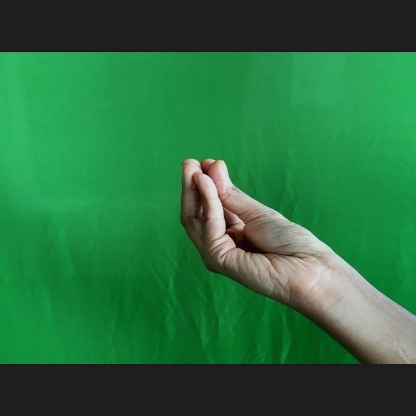
Mudra: Mukulam